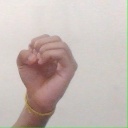
अक्षर: ऊ